Breakfast (Australian TV program)

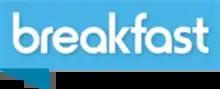
"Breakfast" Logo

Breakfast was an Australian breakfast television program which aired live on Network Ten on weekdays, as well as a weekly highlights program on Saturday at 11:00 am. It had a format consisting of news, sport and weather updates every half-hour from 6:00 am to 8:00 am with a mixture of debate, current affairs and regular segments in between. The show originally ran from 6:00 am–9:00 am on weekdays preceding "The Circle" before being shortened to a two-and-a-half-hour show, as part of the "Mornings on Ten" lineup. The presenting line-up consisted of Paul Henry and Kathryn Robinson, along with broadcast meteorologist Magdalena Roze who presented weather updates, while News & Sport updates were presented by various Network Ten journalists. Before being made redundant at Ten, Deborah Knight participated in Breakfast's audition.